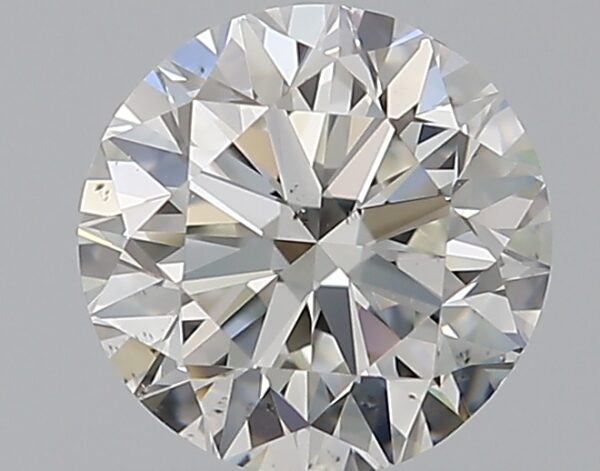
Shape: round
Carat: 0.8
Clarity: VS2
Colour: H
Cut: GD
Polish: EX
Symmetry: VG
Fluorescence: N
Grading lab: GIA
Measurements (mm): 5.74 x 5.8 x 3.7